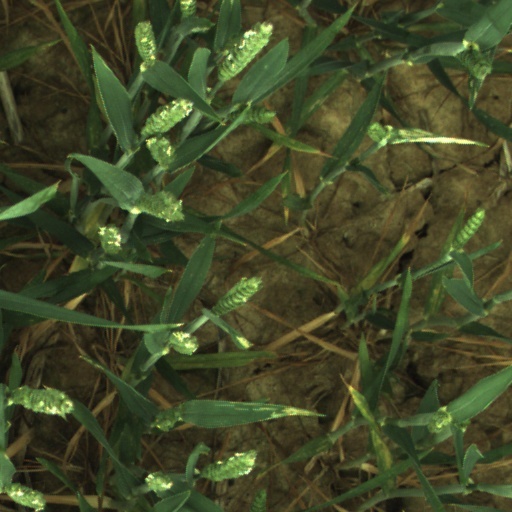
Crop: wheat